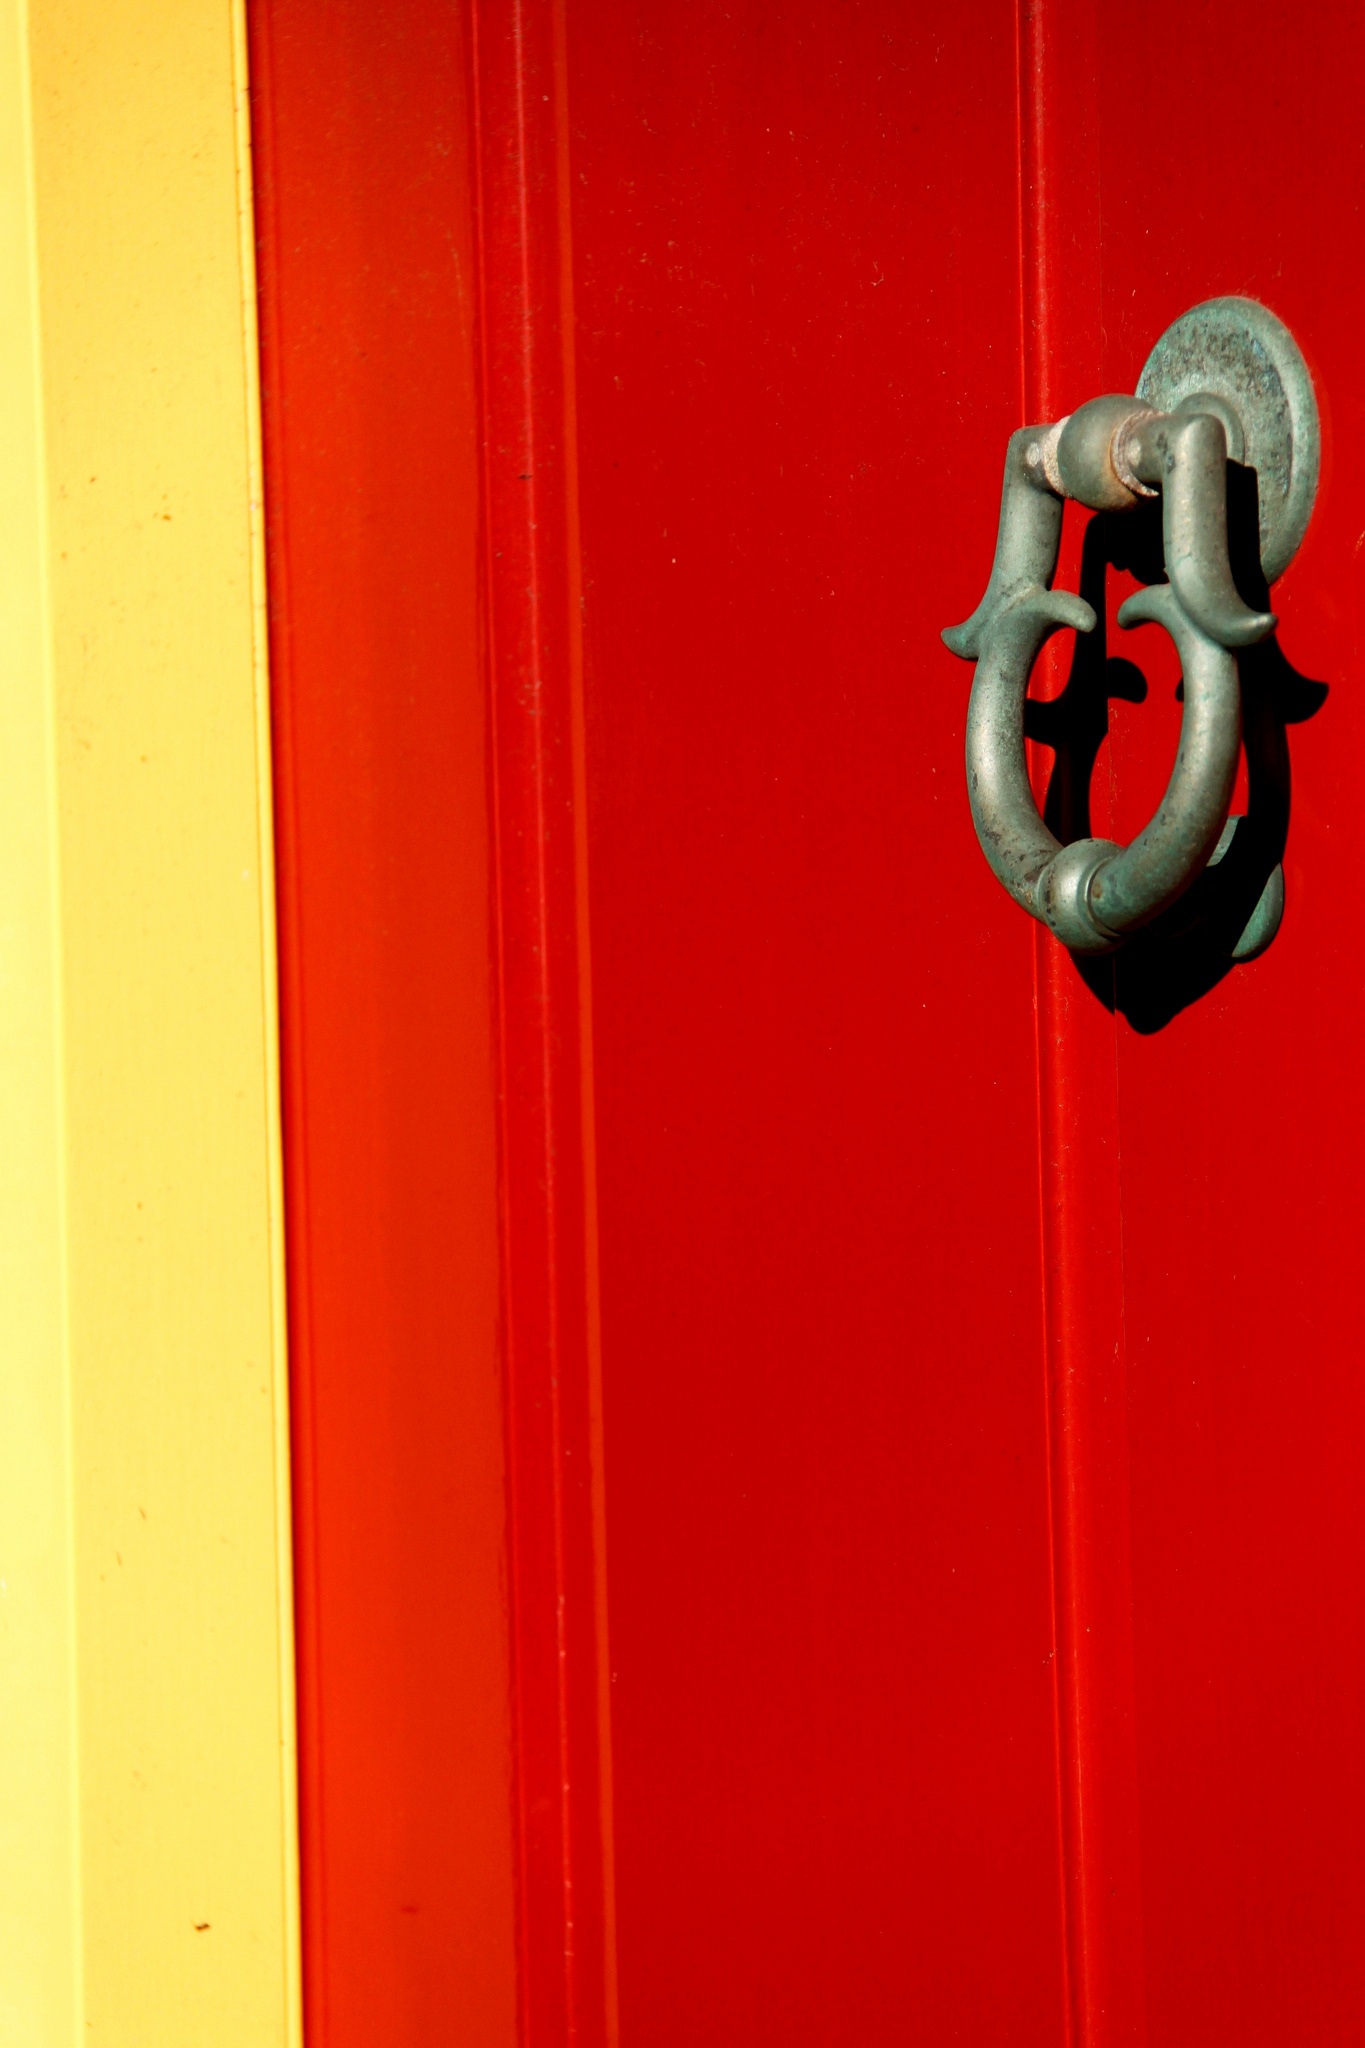
window, number, red, color, door, shape, vlieland